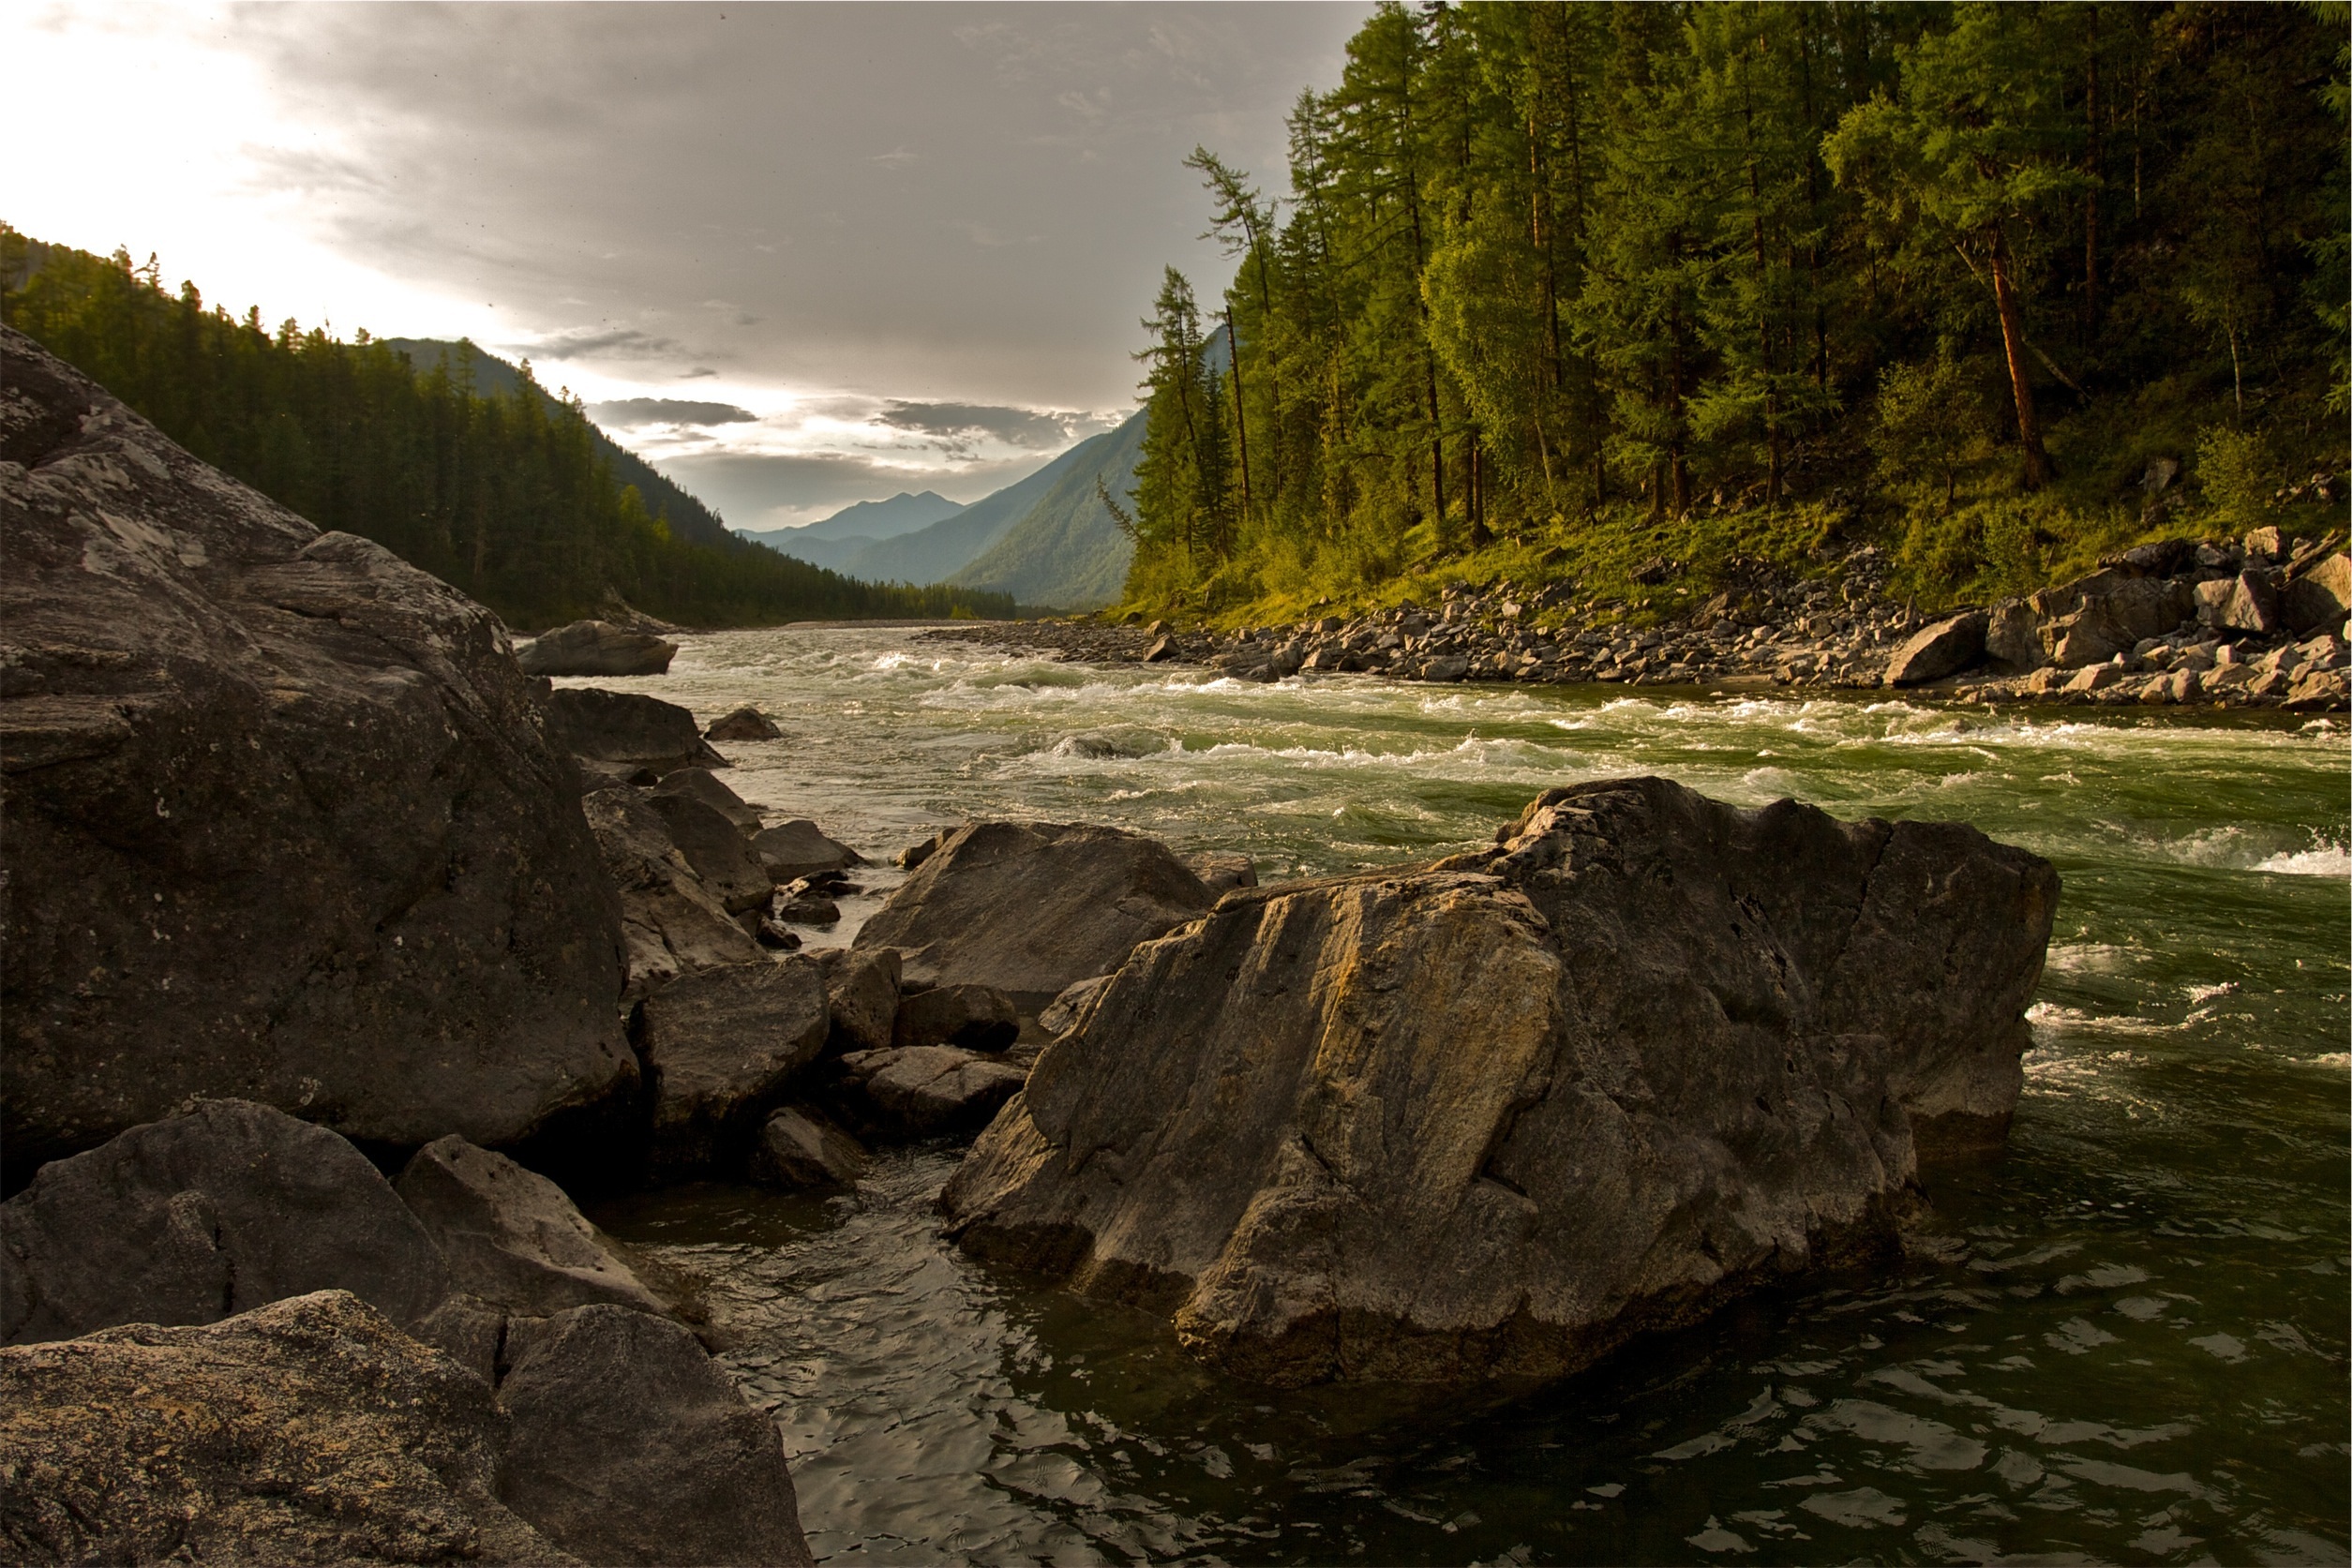
landscape, sea, coast, water, nature, forest, outdoor, rock, ocean, creek, wilderness, mountain, sky, shore, wave, lake, river, valley, summer, cliff, wild, environment, stream, cove, green, jungle, paradise, flowing, scenic, peaceful, natural, scenery, bay, rapid, terrain, body of water, trees, rocks, stones, clouds, geology, mountains, scene, water feature, landform, geographical feature